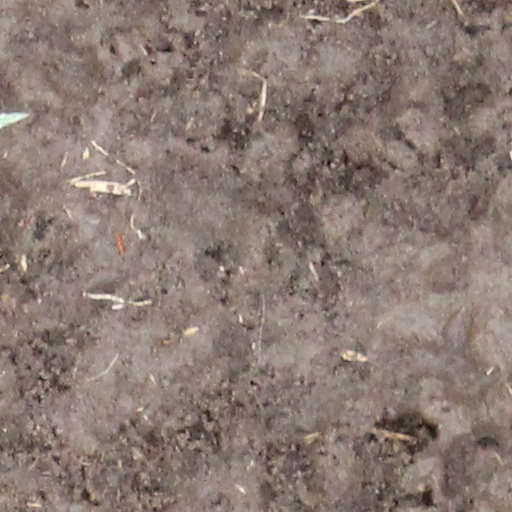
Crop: wheat